Dartford

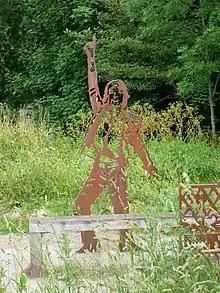
A sculpture of Mick Jagger, who grew up in Dartford, in the town's Central Park

Between 1877 and 1903 the number of hospitals in Dartford rose to 11, together providing 10,000 hospital beds, at a time when the town's population was a little over 20,000. The majority of these have been closed, especially since the opening of Darent Valley Hospital. One of the best-known, Stone House Hospital, in Cotton Lane to the east of the town, was opened on 16 April 1866 as the "City of London Lunatic Asylum". It was, and still is, a large castellated structure built in spacious grounds. It remained under the direct administration of the City of London until 1948, when it was transferred to the National Health Service (NHS). It remains one of the largest and most visible structures in Dartford, and was until recently operated by the NHS to manage regional health care delivery, and was also home to a nursing school, "Livingstone Hospital", on East Hill. The main buildings of this facility are now closed, and have been turned into luxury flats.